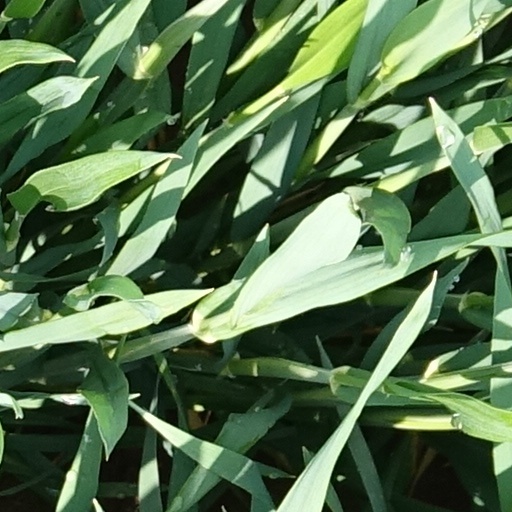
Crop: wheat